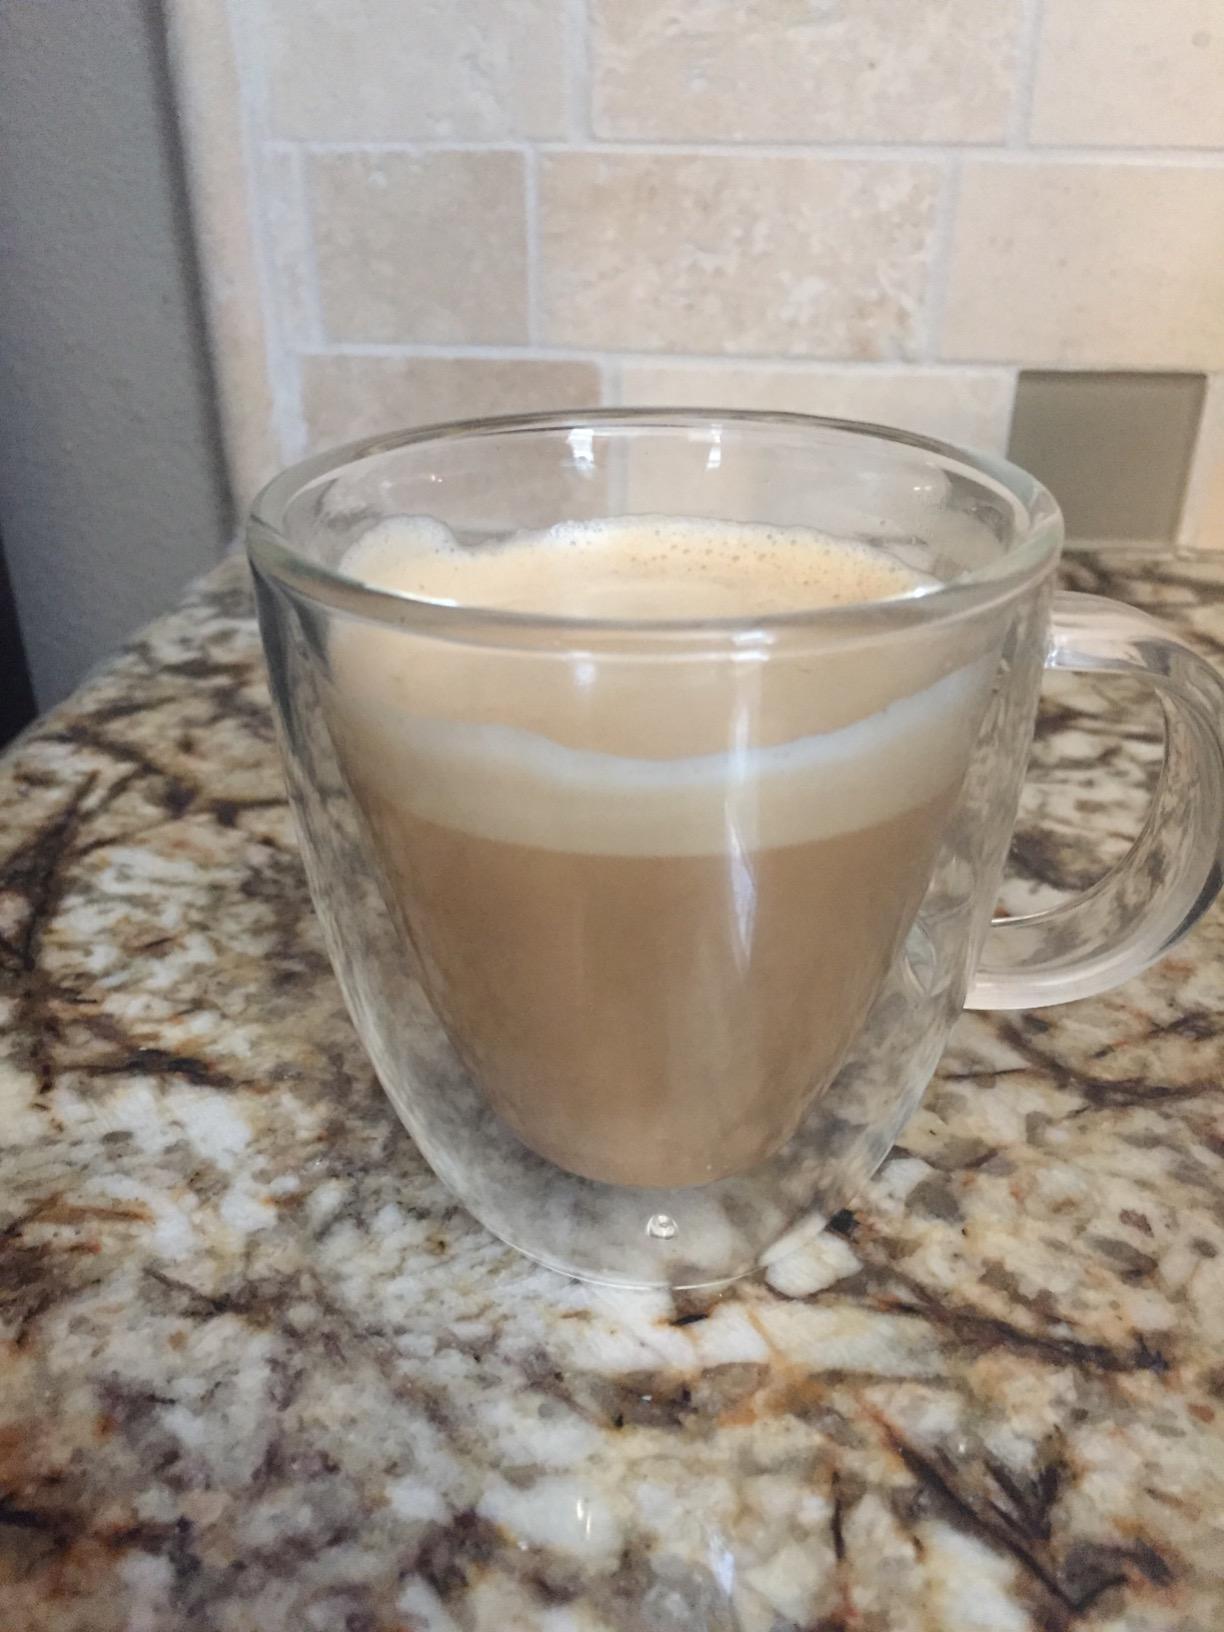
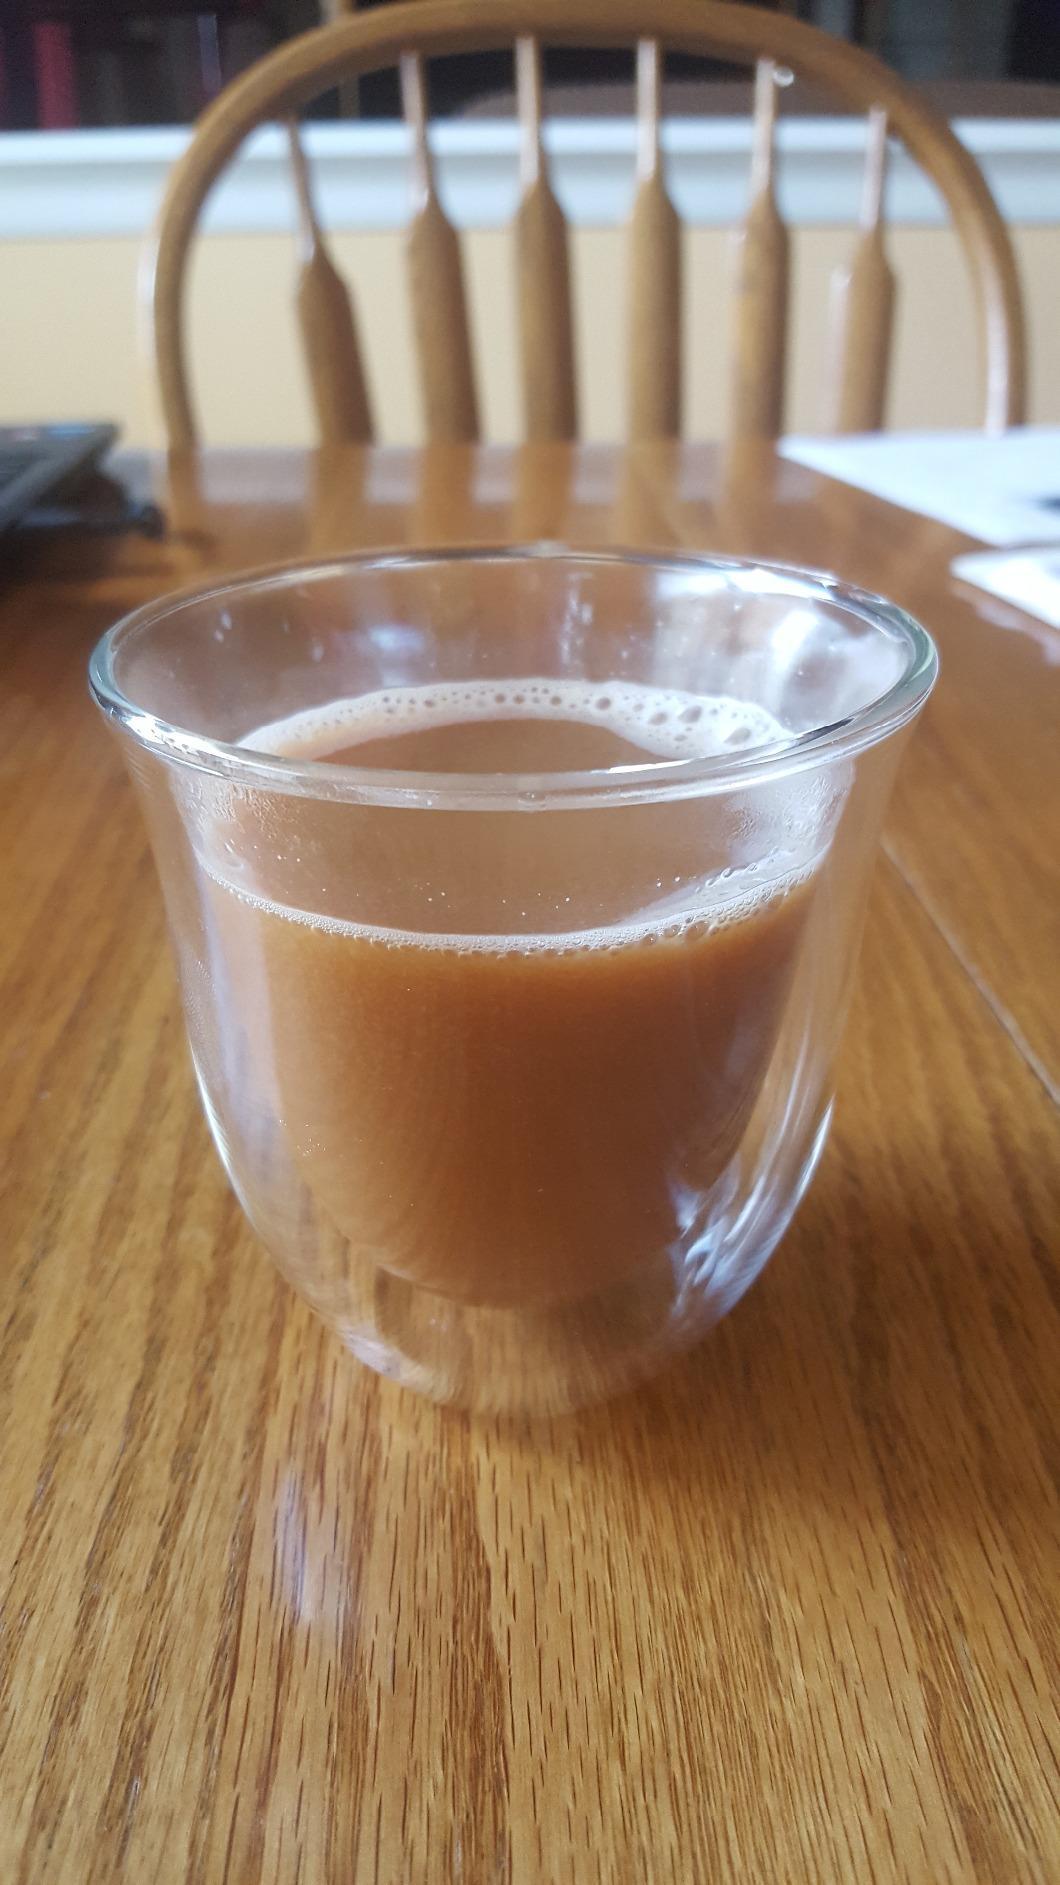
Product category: items_mug
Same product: no